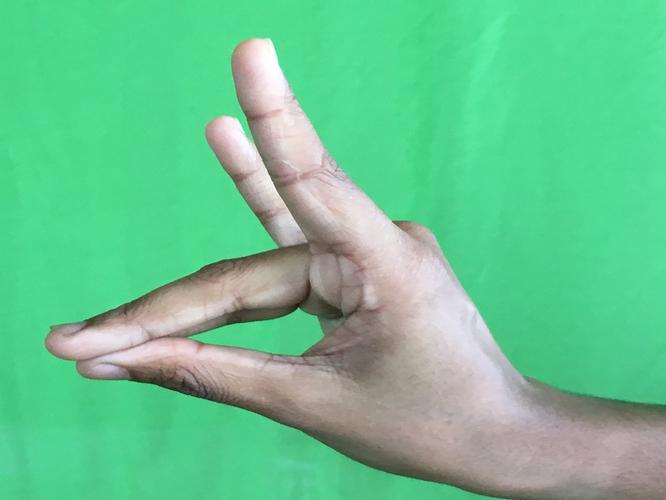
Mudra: Simhamukham
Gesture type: single_hand